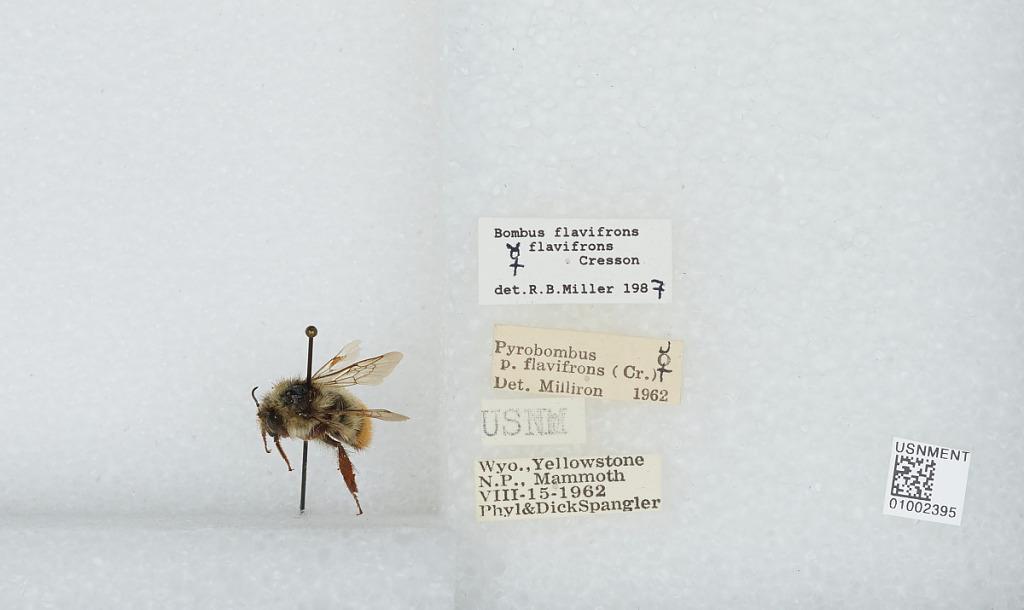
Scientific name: Bombus (Pyrobombus) flavifrons Cresson
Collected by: P. Spangler & D. Spangler
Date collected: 1962-8-15
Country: United States
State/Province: Wyoming
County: Park
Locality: Mammoth, Yellowstone National Park
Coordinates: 44.9769, -110.699
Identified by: Miller, R. B.